Siddharth Chandekar

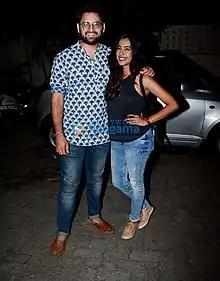
Siddharth with Sakhi Gokhale

Siddharth Chandekar (born 14 June 1991) is an Indian actor. He is known for his work in Marathi cinema. At the age of 18, he made his debut in Marathi cinema with Avadhoot Gupte's 2010 political drama movie "Zenda".